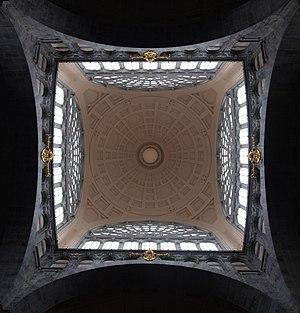
Le dôme de la gare centrale d'Anvers This is a photo of onroerend erfgoed number 7051